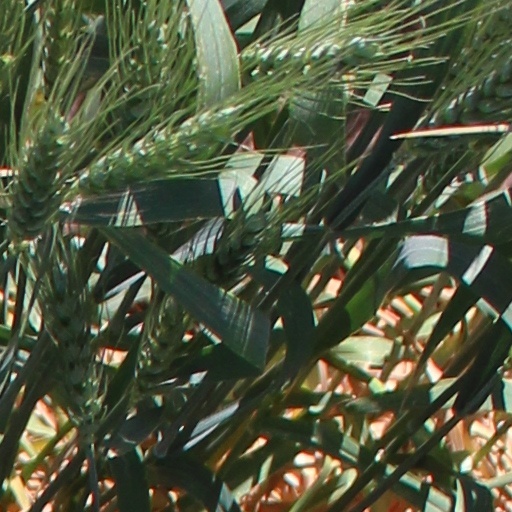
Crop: wheat